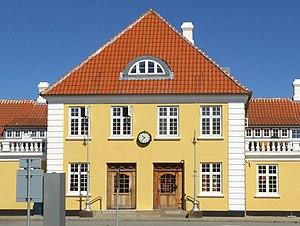
Skagen est la ville la plus au nord du Jutland, au Danemark. Elle a été rendue célèbre par la vivacité de l'École picturale à laquelle ce petit village de pêcheurs du XIXᵉ siècle a donné son nom.